Chris Eagles

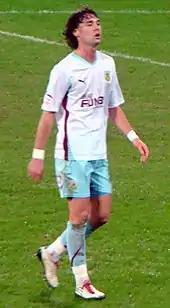
Eagles playing for Burnley in 2011

In July 2008, Eagles signed for Burnley on a three-year contract for an undisclosed fee. The "London Evening Standard" reported that the fee was £1.2 million, of which £200,000 would go to Watford as part of a sell-on clause. Manager Owen Coyle said: "He can play as a striker, or behind the striker or wide or as a central midfielder. He gives you a host of variations, but outwith that he's a talented footballer and that's what we want – young exciting talents to complement the quality we already have." Eagles made his league debut for Burnley on 9 August in a 4–1 loss to Sheffield Wednesday. On 27 September, he scored his first goal for Burnley in a 3–1 victory over rivals Preston North End. He was nominated for the Championship Player of the Month award for November, losing out to Chris Iwelumo. He ended the 2008–09 season with eight goals in 57 league and cup appearances, and came on as a 69th-minute substitute for Robbie Blake as Burnley beat Sheffield United 1–0 in the Championship play-off final at Wembley Stadium.